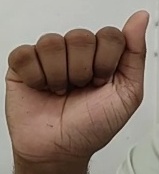
ASL sign: A